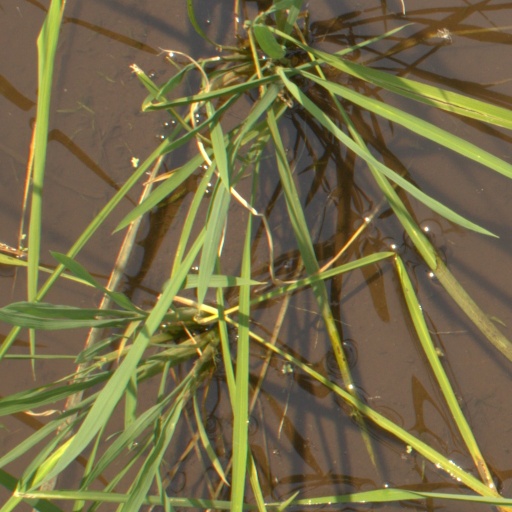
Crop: rice